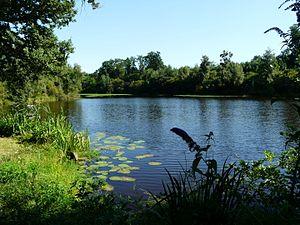
Un étang au bord du GR 4, entre les Chareyroux et la Forêt, Busserolles, Dordogne, France.
Busserolles est une commune française située dans le département de la Dordogne, en région Nouvelle-Aquitaine.